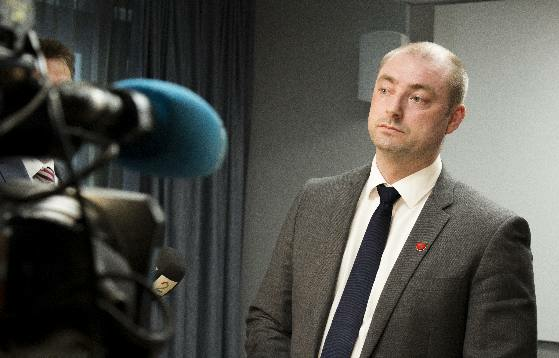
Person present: Yes